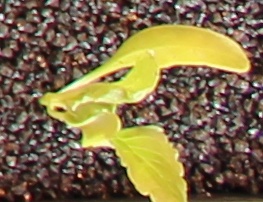
Label: Sugar beet